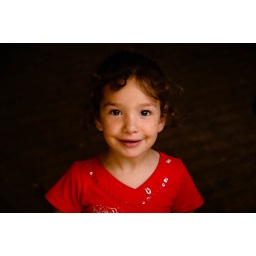
girl in red